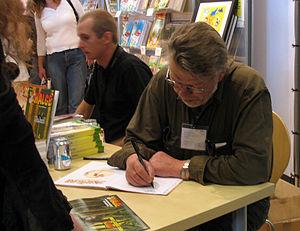
Lars Mortimer est un auteur de bande dessinée suédois. Il est surtout connu pour les aventures humoristiques de l'élan anthropomorphe Hälge, débutées en 1991.